Mosque–Cathedral of Córdoba

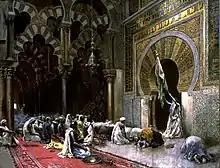
This painting by Edwin Lord Weeks depicts an old Moor preaching holy war against Christians at the mosque's mihrab. "Despite the painting's illusion of reality, such a jihad, or holy war, would never have been called for in a mosque." Walters Art Museum

In 1589 a strong storm (or earthquake) caused damage to the former minaret, which was being used as a bell tower, and it was decided to remodel and reinforce the tower. A design by Hernán Ruiz III (son of Hernán Ruiz II) was chosen, encasing the original minaret structure into a new Renaissance-style bell tower. Some of the upper sections of the minaret were demolished in the process. Construction began in 1593 but eventually stalled due to resources being spent instead on the construction of the new cathedral nave and transept happening at the same time. Hernán Ruiz III died in 1606 and was unable to see its completion. The construction resumed under architect Juan Sequero de Matilla in 1616 and the tower was finished in 1617.